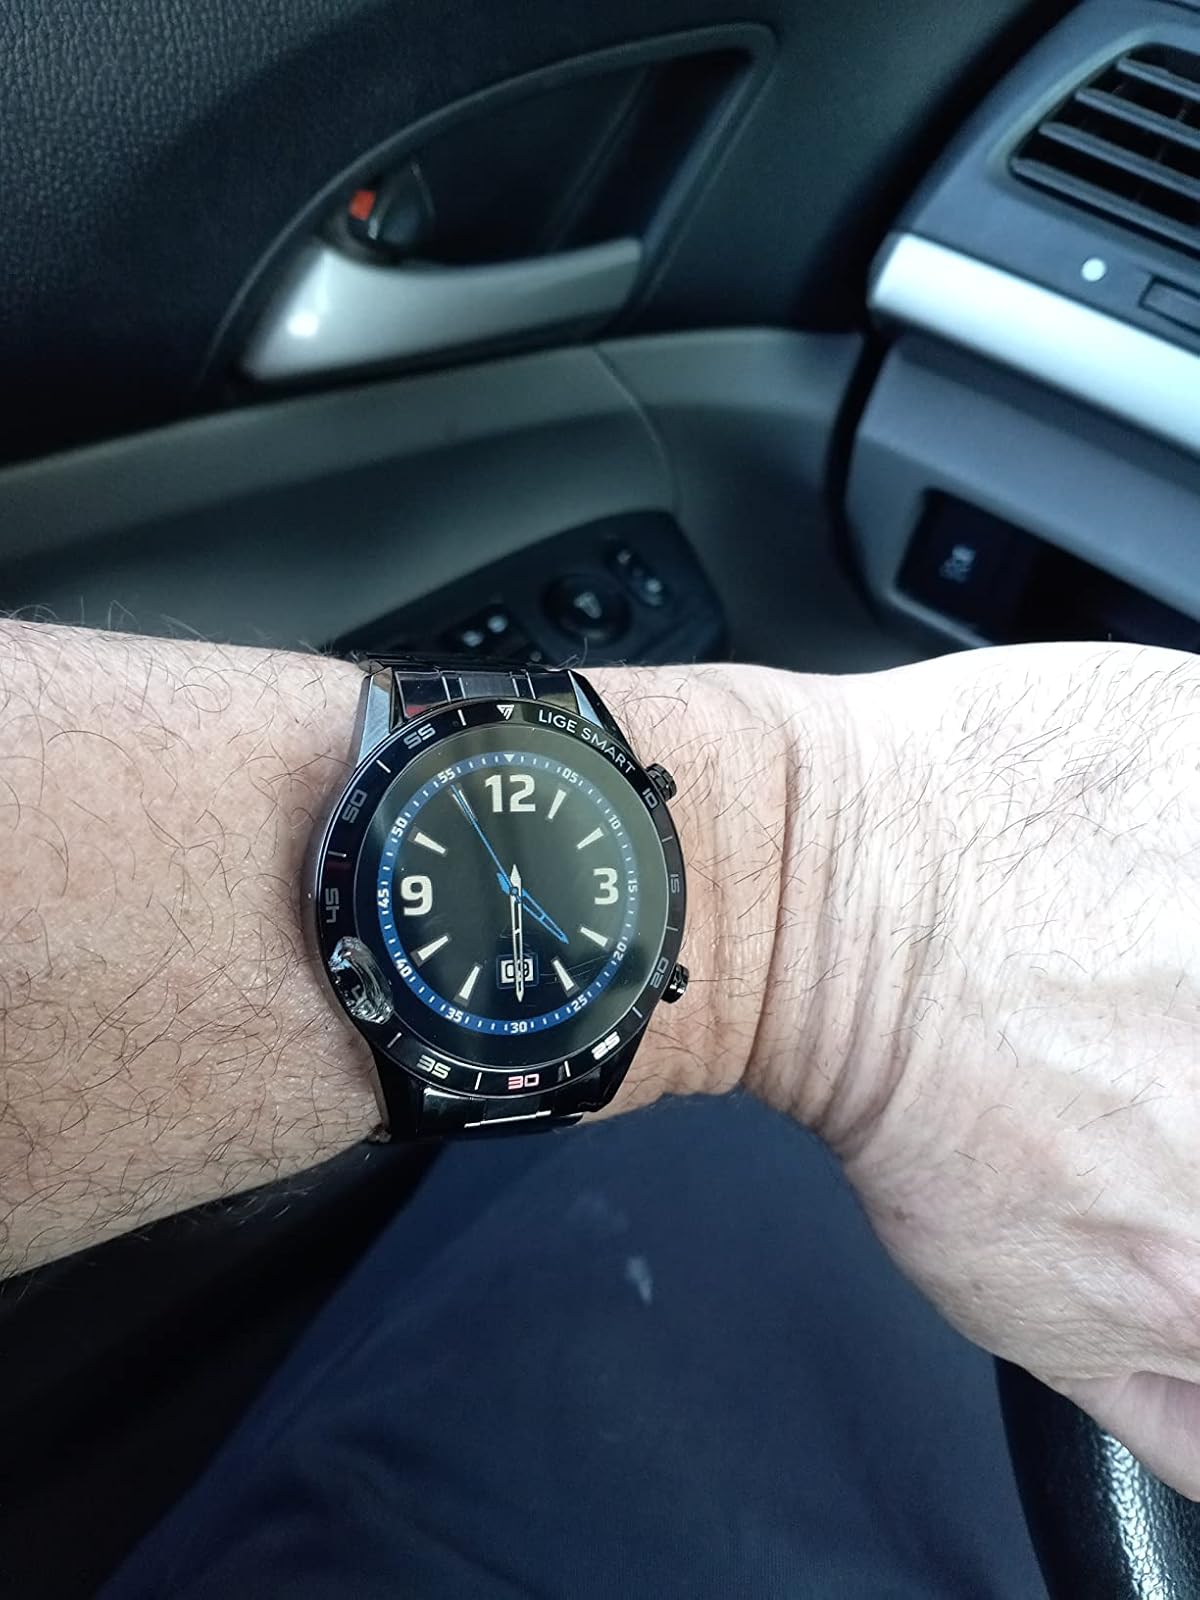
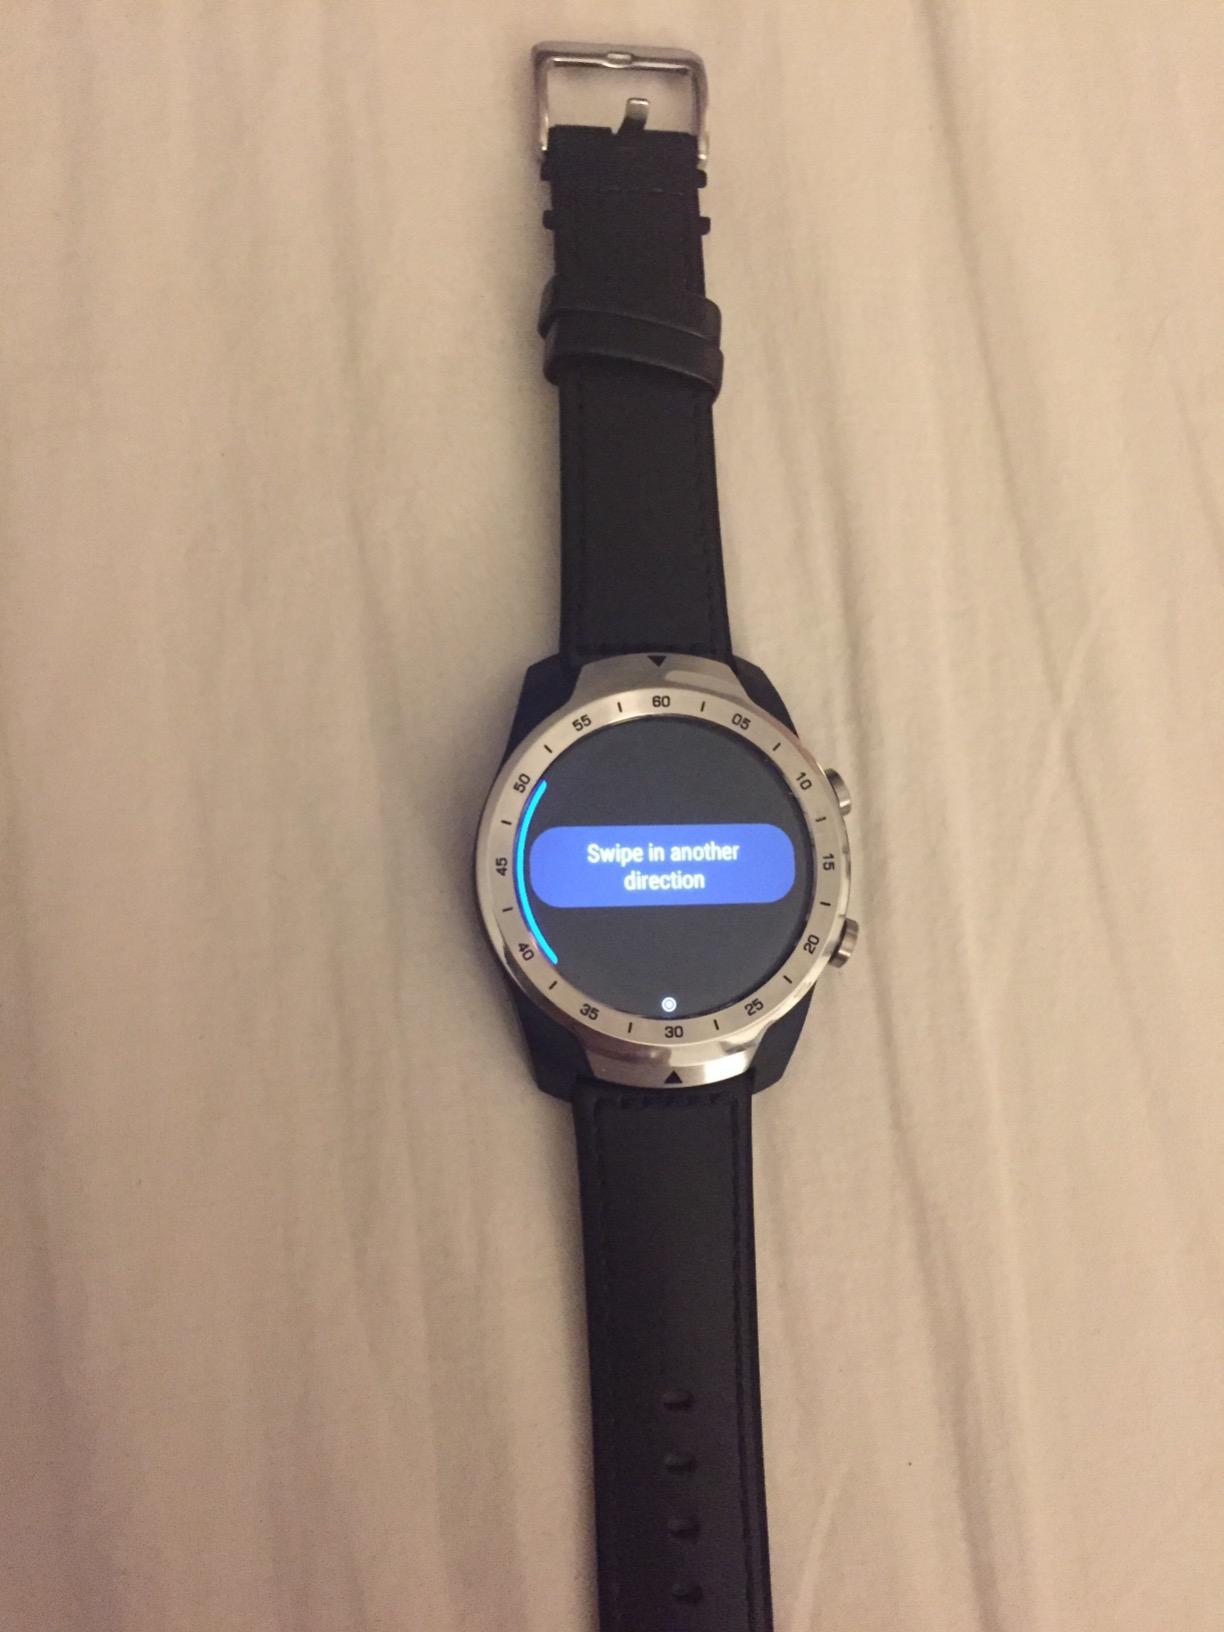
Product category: smartwatch
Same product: no